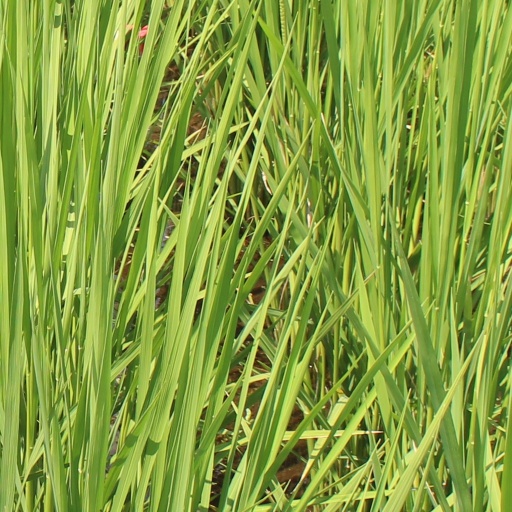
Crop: rice